Darlington railway station

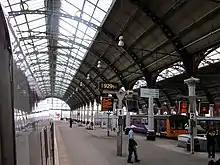
Platforms 1 and 2

The station is fully staffed; the ticket office is open throughout the week (06:00–20:00/21:00 weekdays, 06:30–19:45 Saturdays, 07:45–20:00 Sundays). There is a waiting room and a first class lounge on the platform, with the lounge open between 06:00 and 20:00 each day; on Sundays, it opens at 08:00.